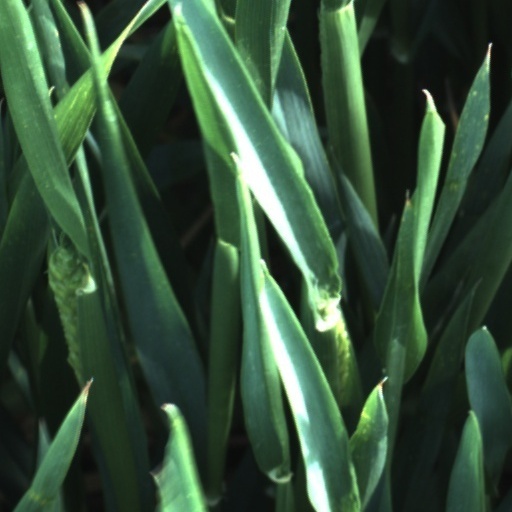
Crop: wheat